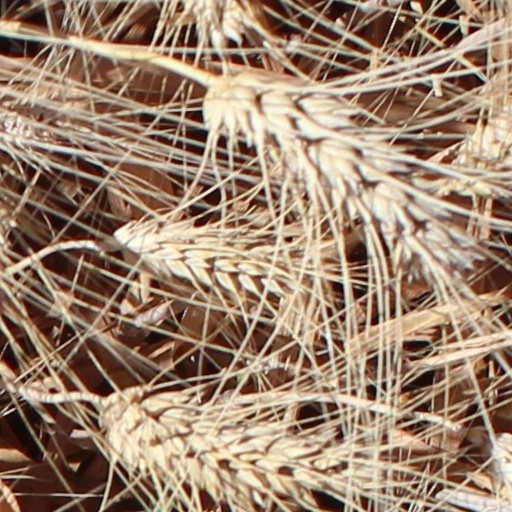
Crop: wheat